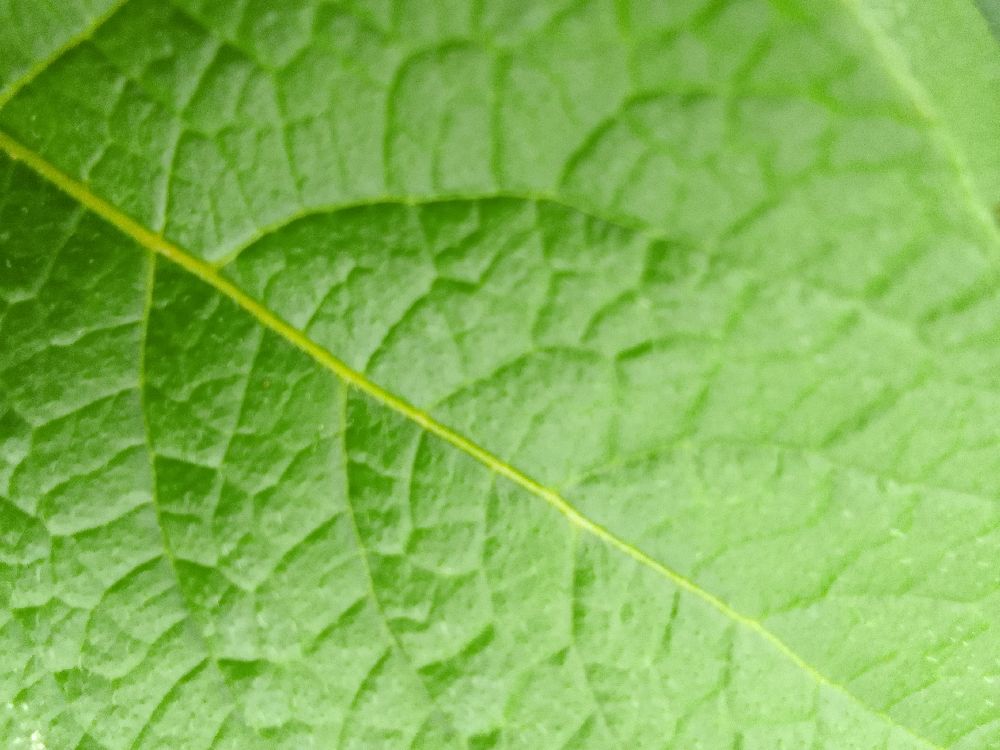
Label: Healthy